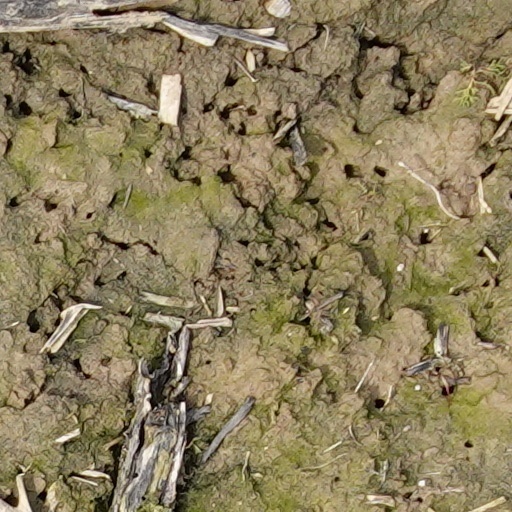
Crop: wheat